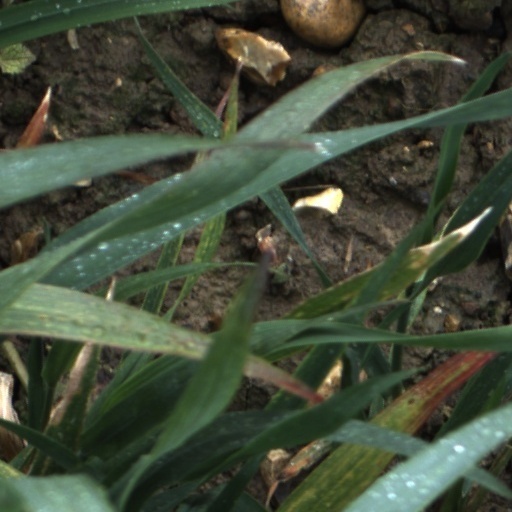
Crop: wheat